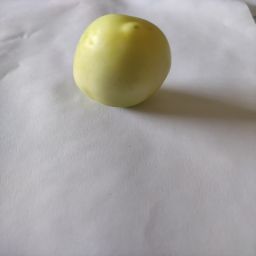
Crop: Tomato
Quality: Unripe